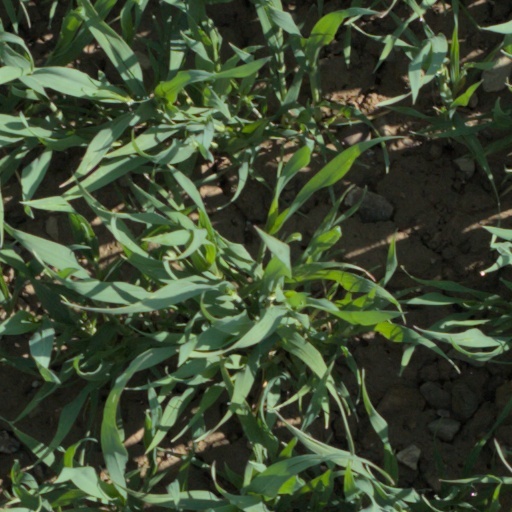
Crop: wheat